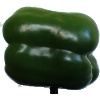
Label: green_pepper